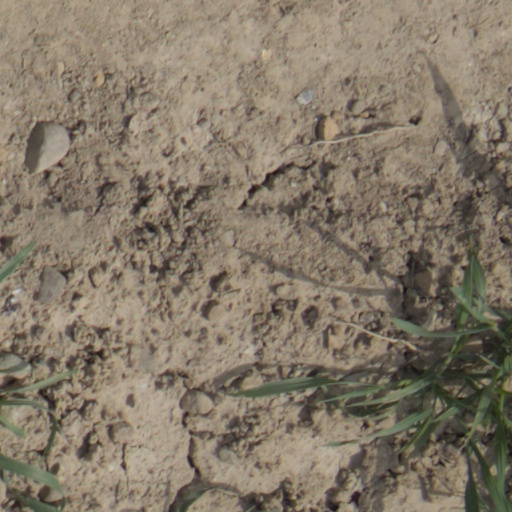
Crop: wheat